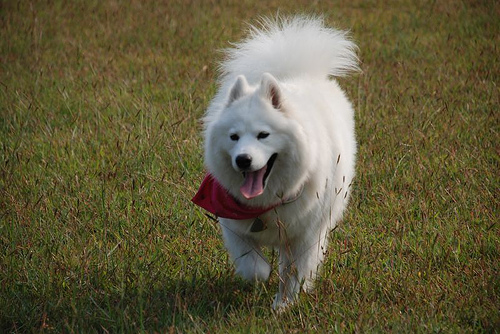
Breed: samoyed